East Hagbourne

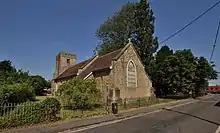
The Northbourne Centre in Didcot, which used to be St Peter's church, founded by the parish of St Andrew, East Hagbourne

The nave of the Church of England parish church of St Andrew may have been built in the 12th century. The south aisle was added early in the 13th century. It is linked with the nave by a three-bays arcade. It was followed a few years later by the south chapel, which is alongside the chancel and linked to it by a two-bay arcade. The chancel arch was built in the middle of the 13th century. The north aisle, also of three bays, was added about 1340, followed by the Decorated Gothic north chapel, which is alongside the chancel and linked with it by a two-bay arcade. On the floor of the north chapel are monumental brasses commemorating "Claricia Wyndesor – quare fieri fecit istam capellam" (why did he make this chapel) (died 1403) and her husband John York "fundator istius Ile" (founder of Ile) (died 1404).